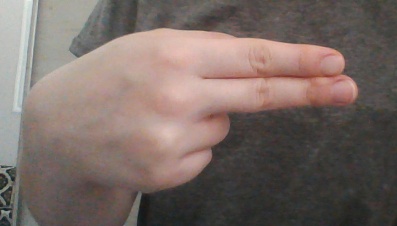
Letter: ain